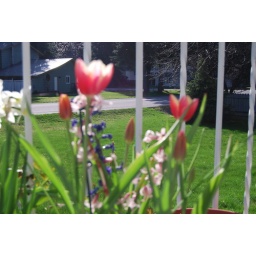
Pink and white tulips in pot on porch.